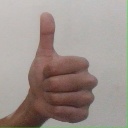
अक्षर: थ